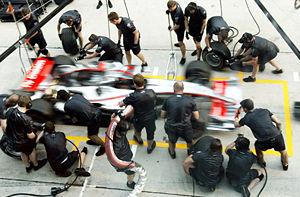
Le Grand Prix de Malaisie 2006 est la 752ᵉ course de Formule 1 courue depuis 1950 et la deuxième épreuve du championnat 2006 courue sur le Circuit international de Sepang le 19 mars 2006.